Social Distortion

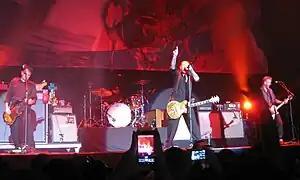
Left to right: Harding, Hidalgo, Ness, and Wickersham in 2011

Social Distortion is an American punk rock band formed in 1978 in Fullerton, California. It consists of Mike Ness (vocals, guitar), Jonny Wickersham (guitar), Brent Harding (bass), and David Hidalgo Jr. (drums).